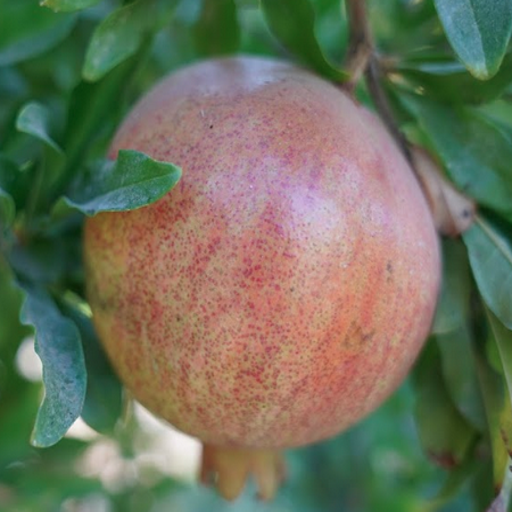
Label: Healthy